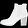
Label: Ankle boot